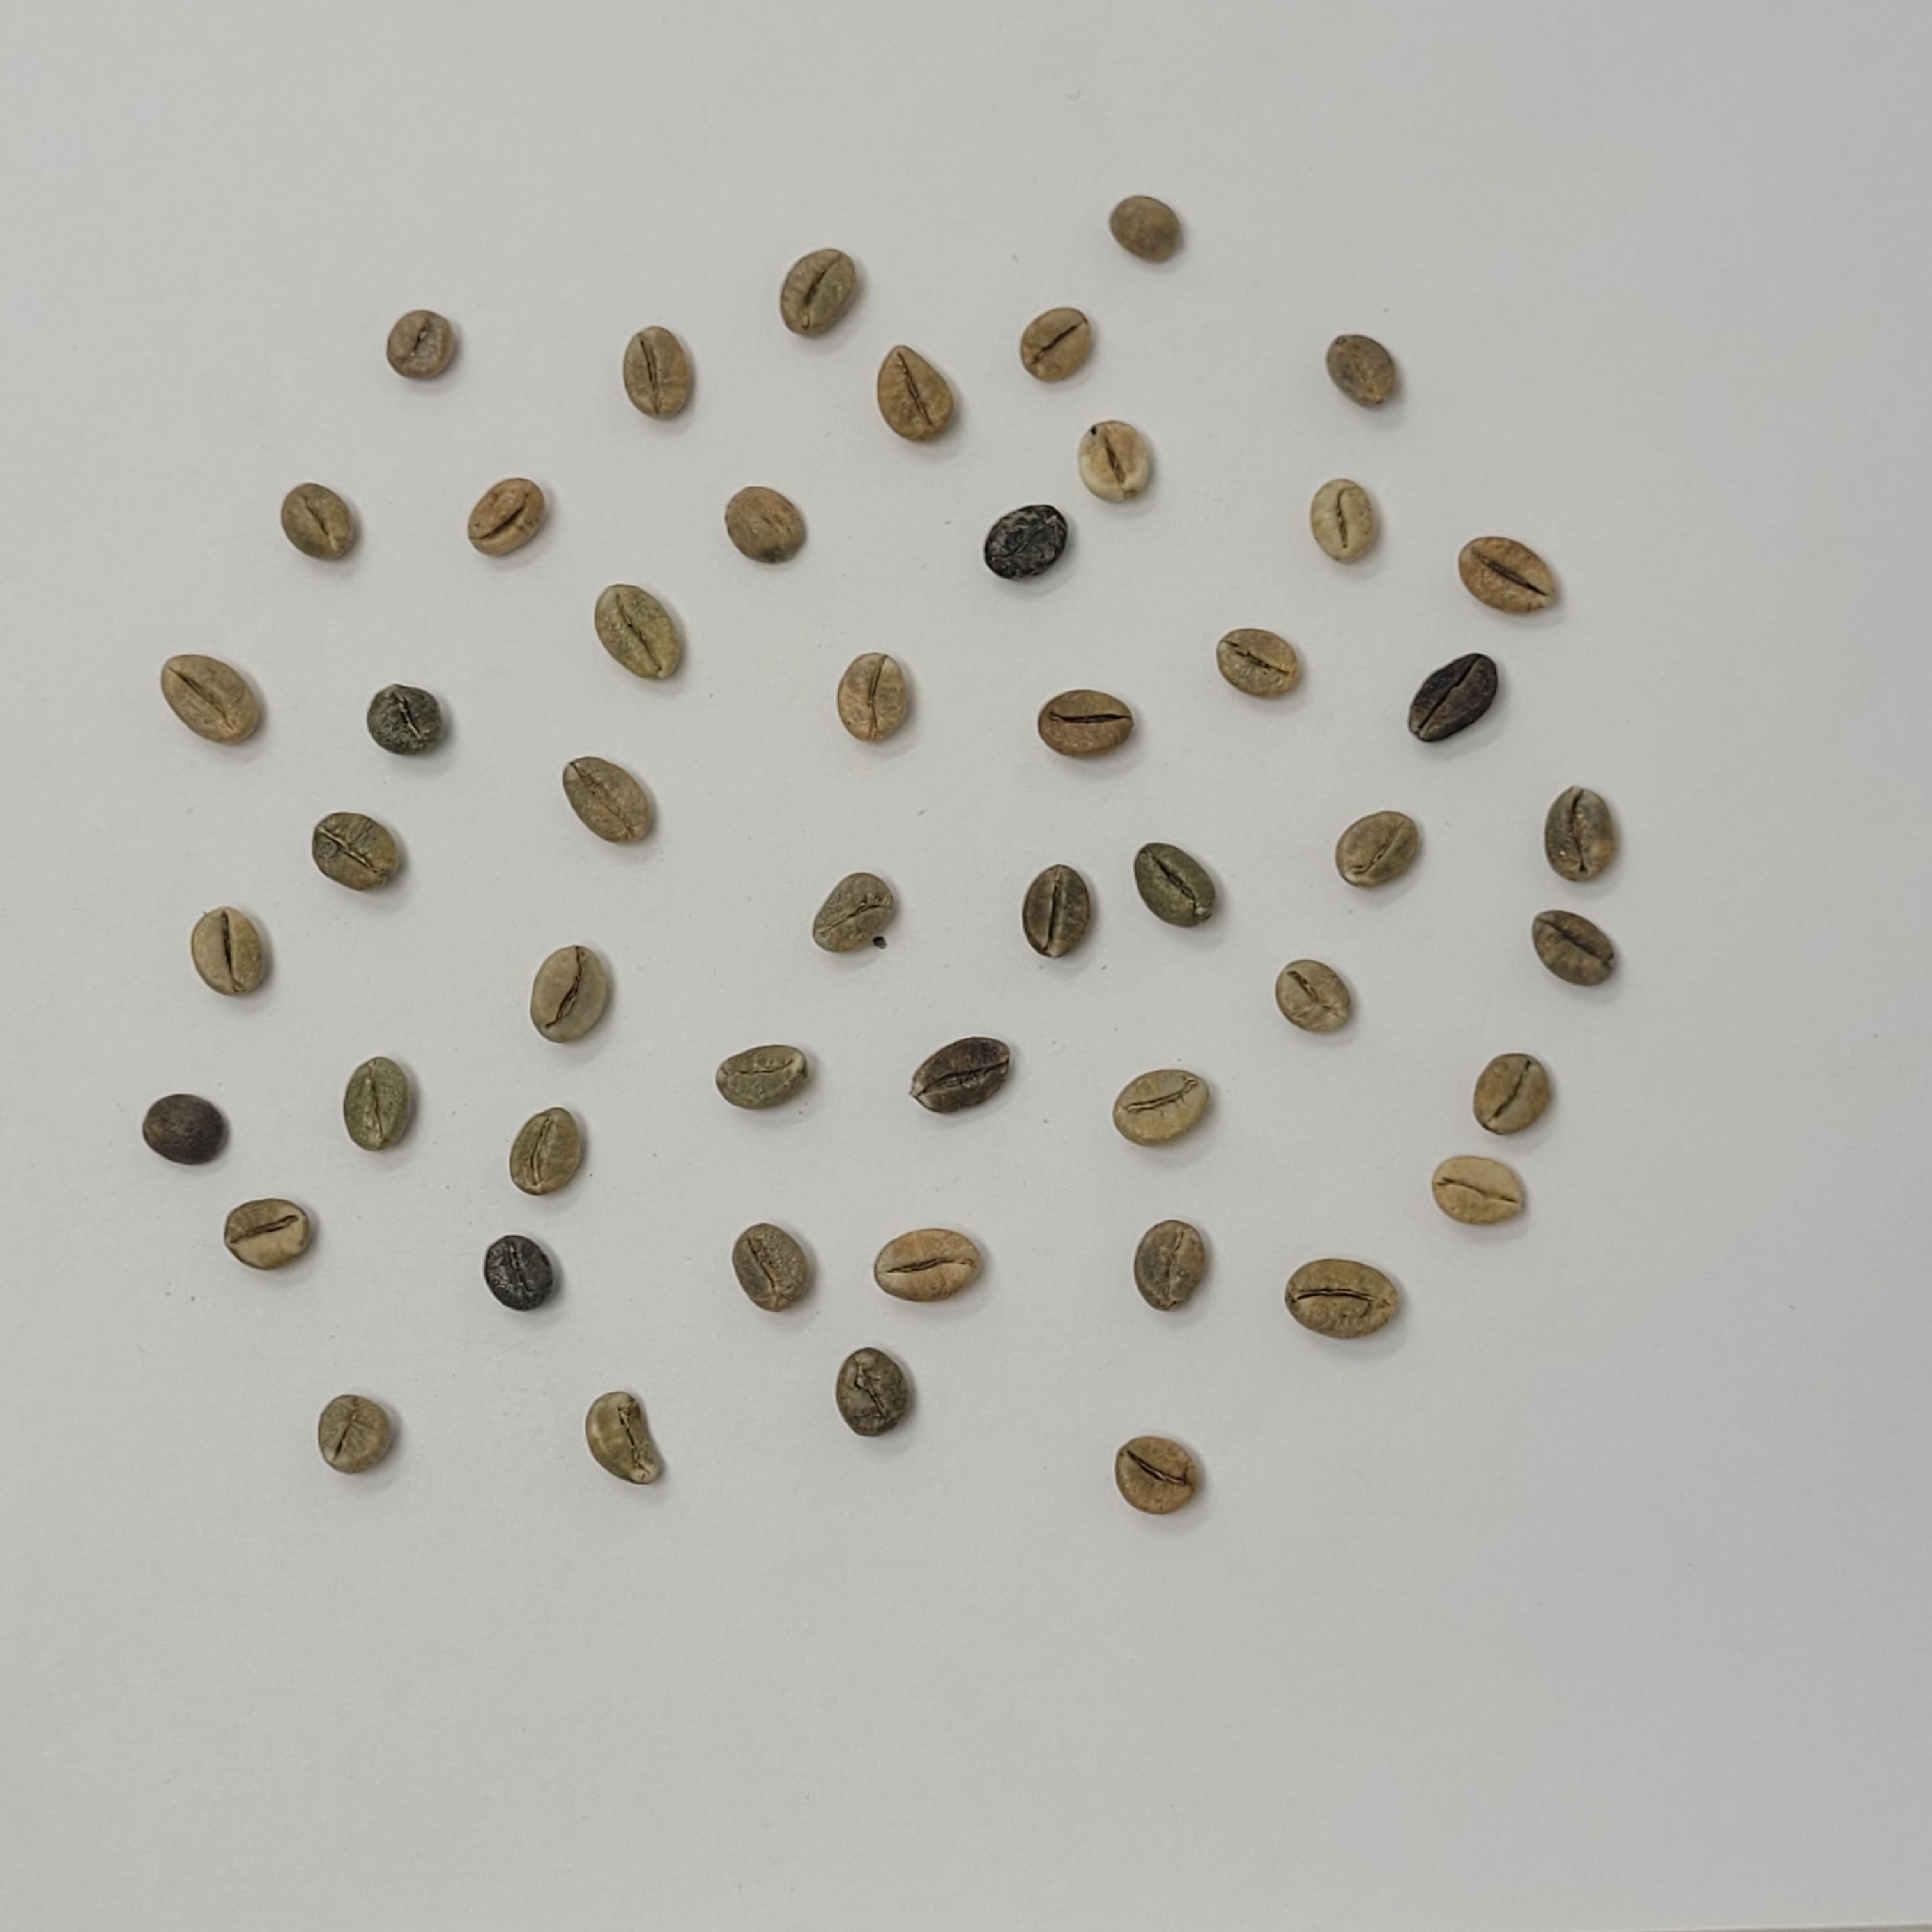
Coffee bean quality grade: C